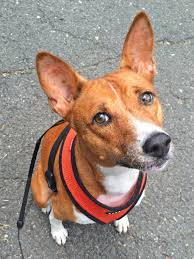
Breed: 243-n000103-basenji